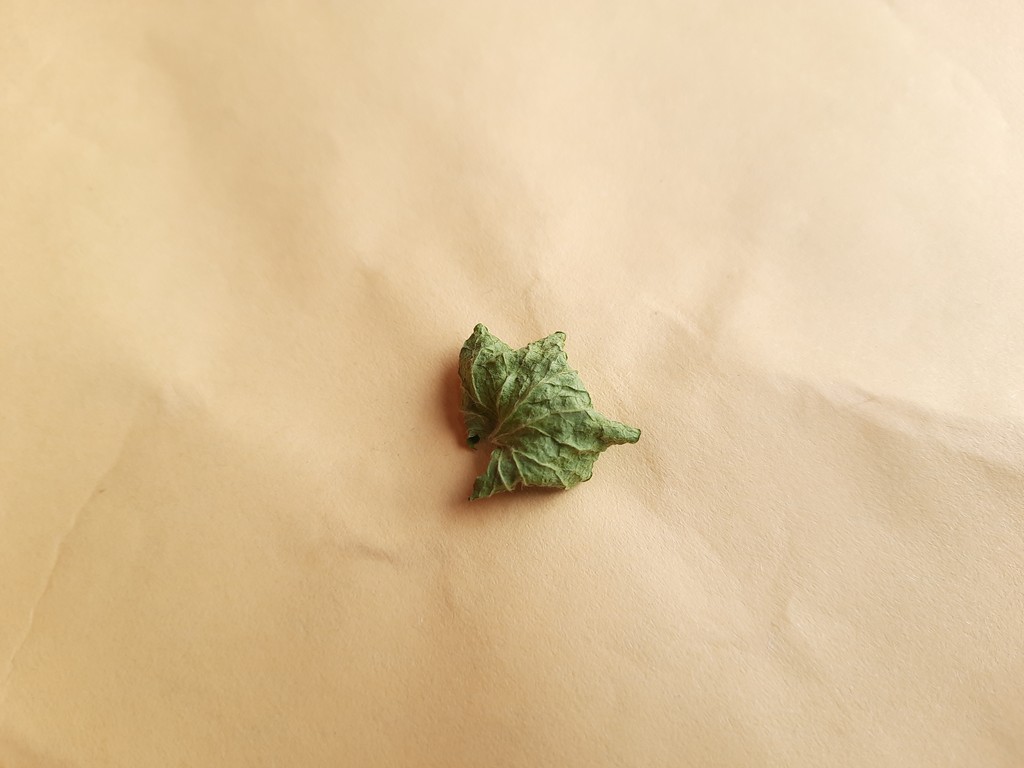
Label: Dried